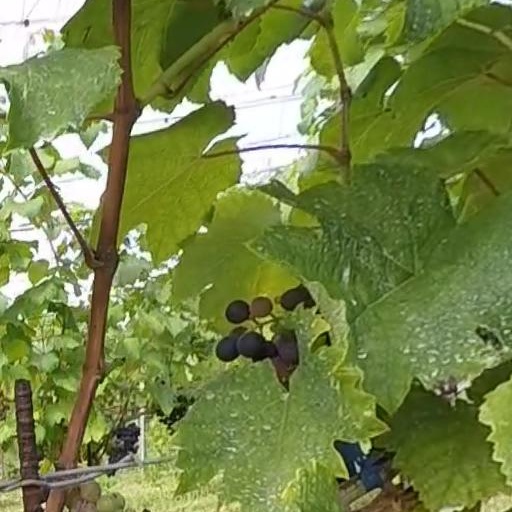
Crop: grape